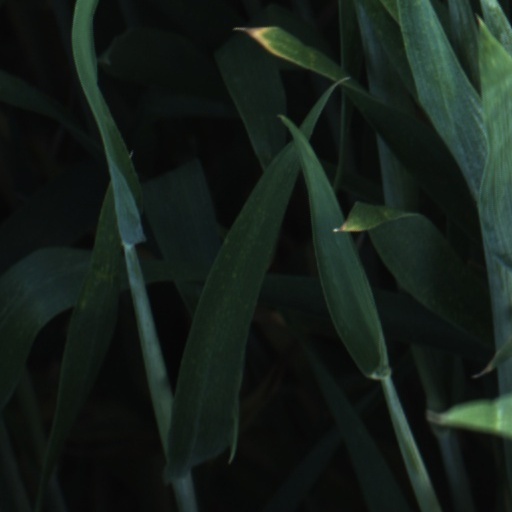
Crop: wheat